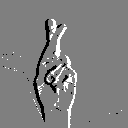
ASL letter: r